Udhaas

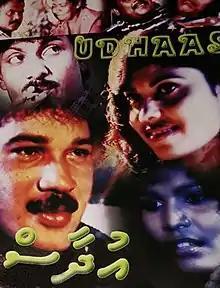
Official film poster

Udhaas is a 1993 Maldivian comedy drama film directed by Ahmed Nimal. Produced by Mohamed Rasheed under Ocean Films, the film stars Rasheed, Fathimath Rameeza and Waleedha Waleed in pivotal roles.